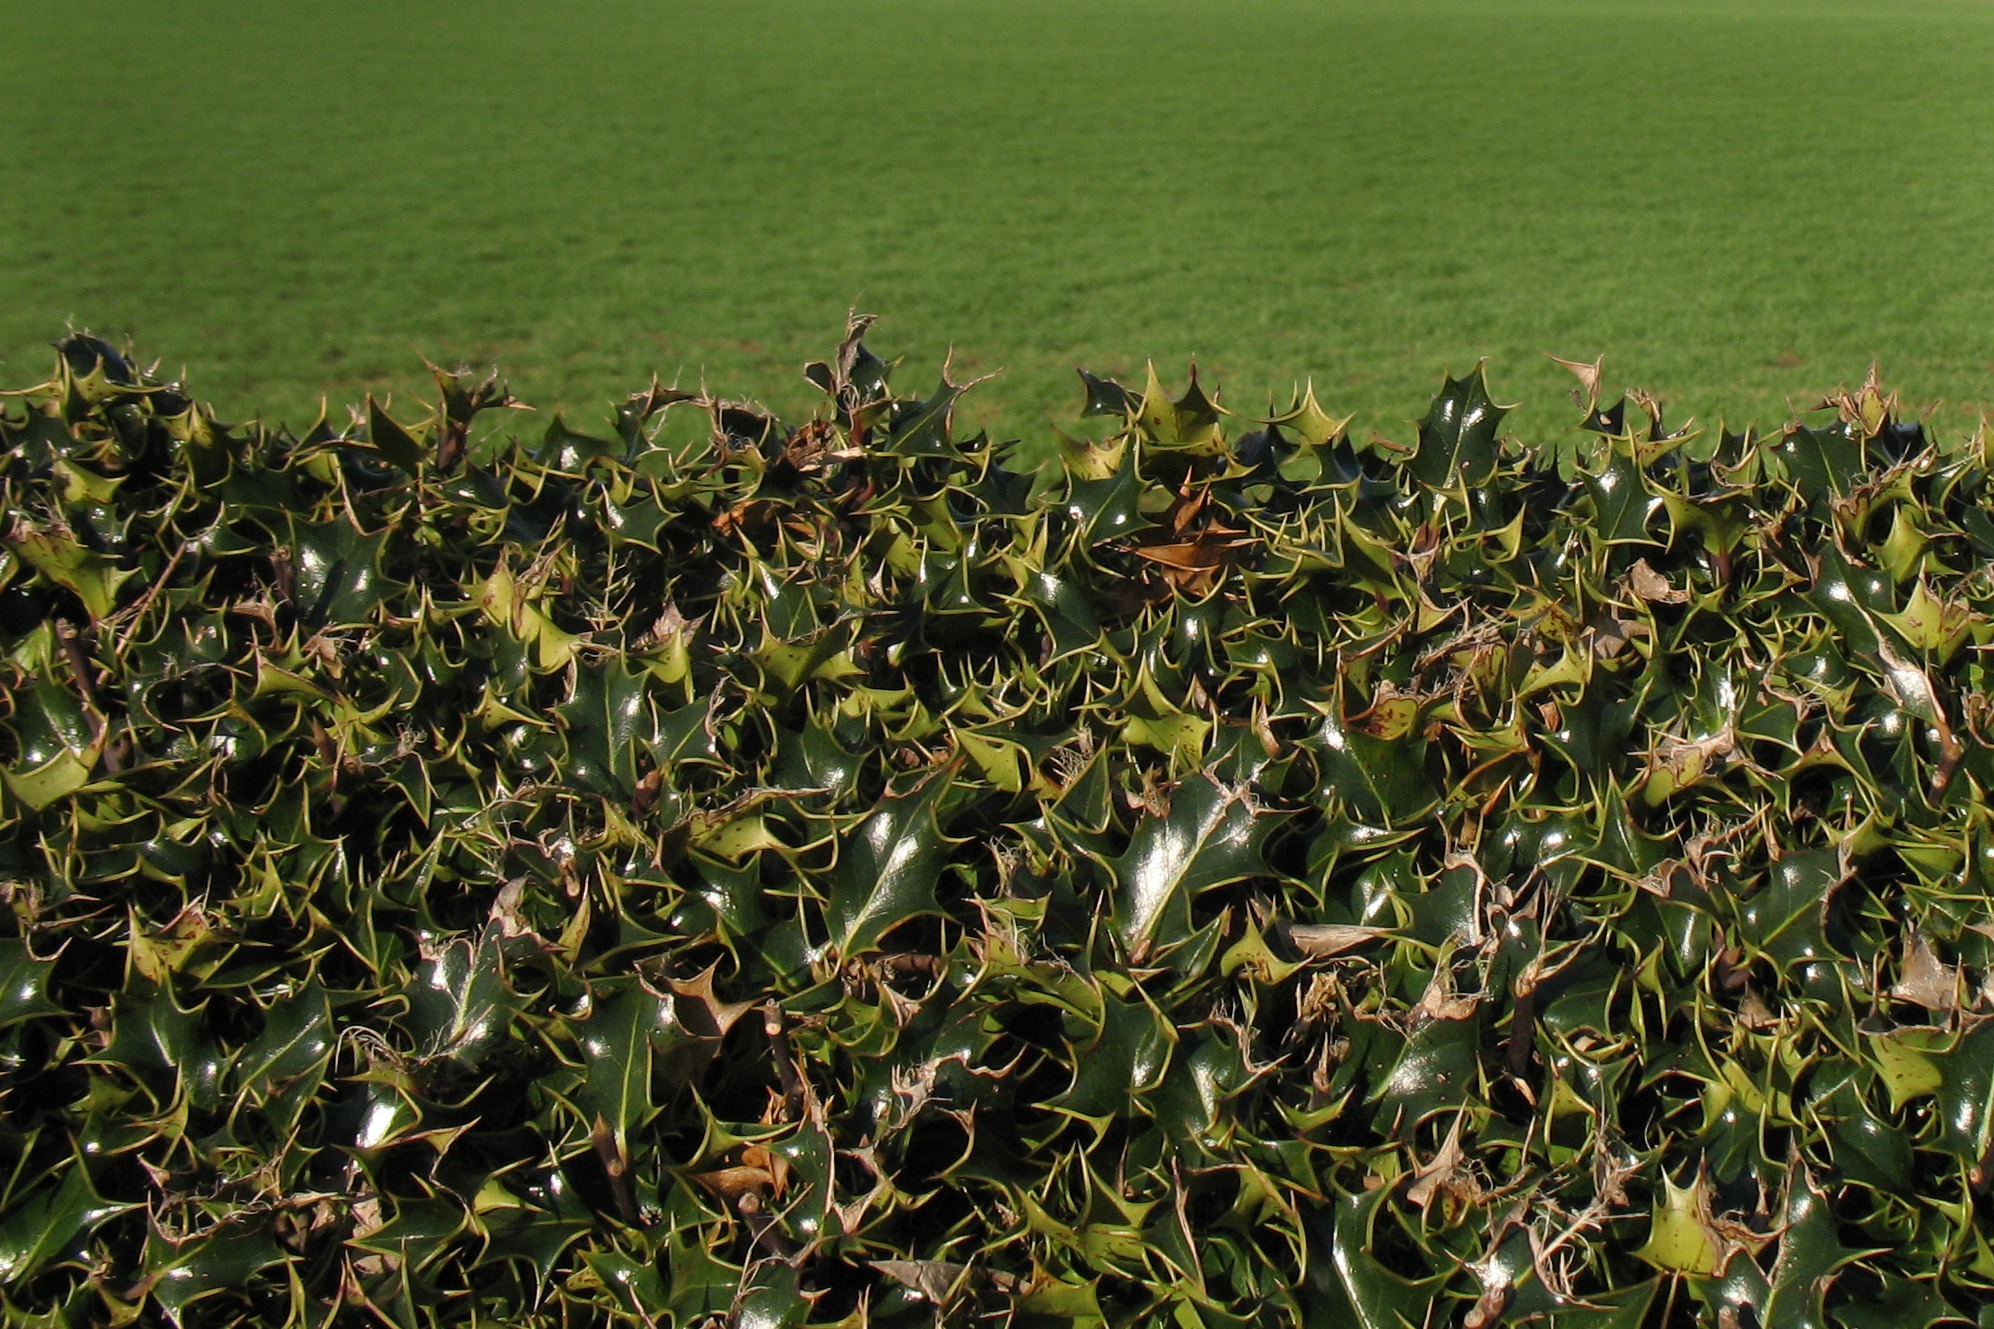
tree, grass, fence, plant, field, lawn, sunlight, leaf, flower, green, crop, pasture, autumn, botany, agriculture, flora, holly, vegetation, shrub, plantation, hedge, flowering plant, grass family